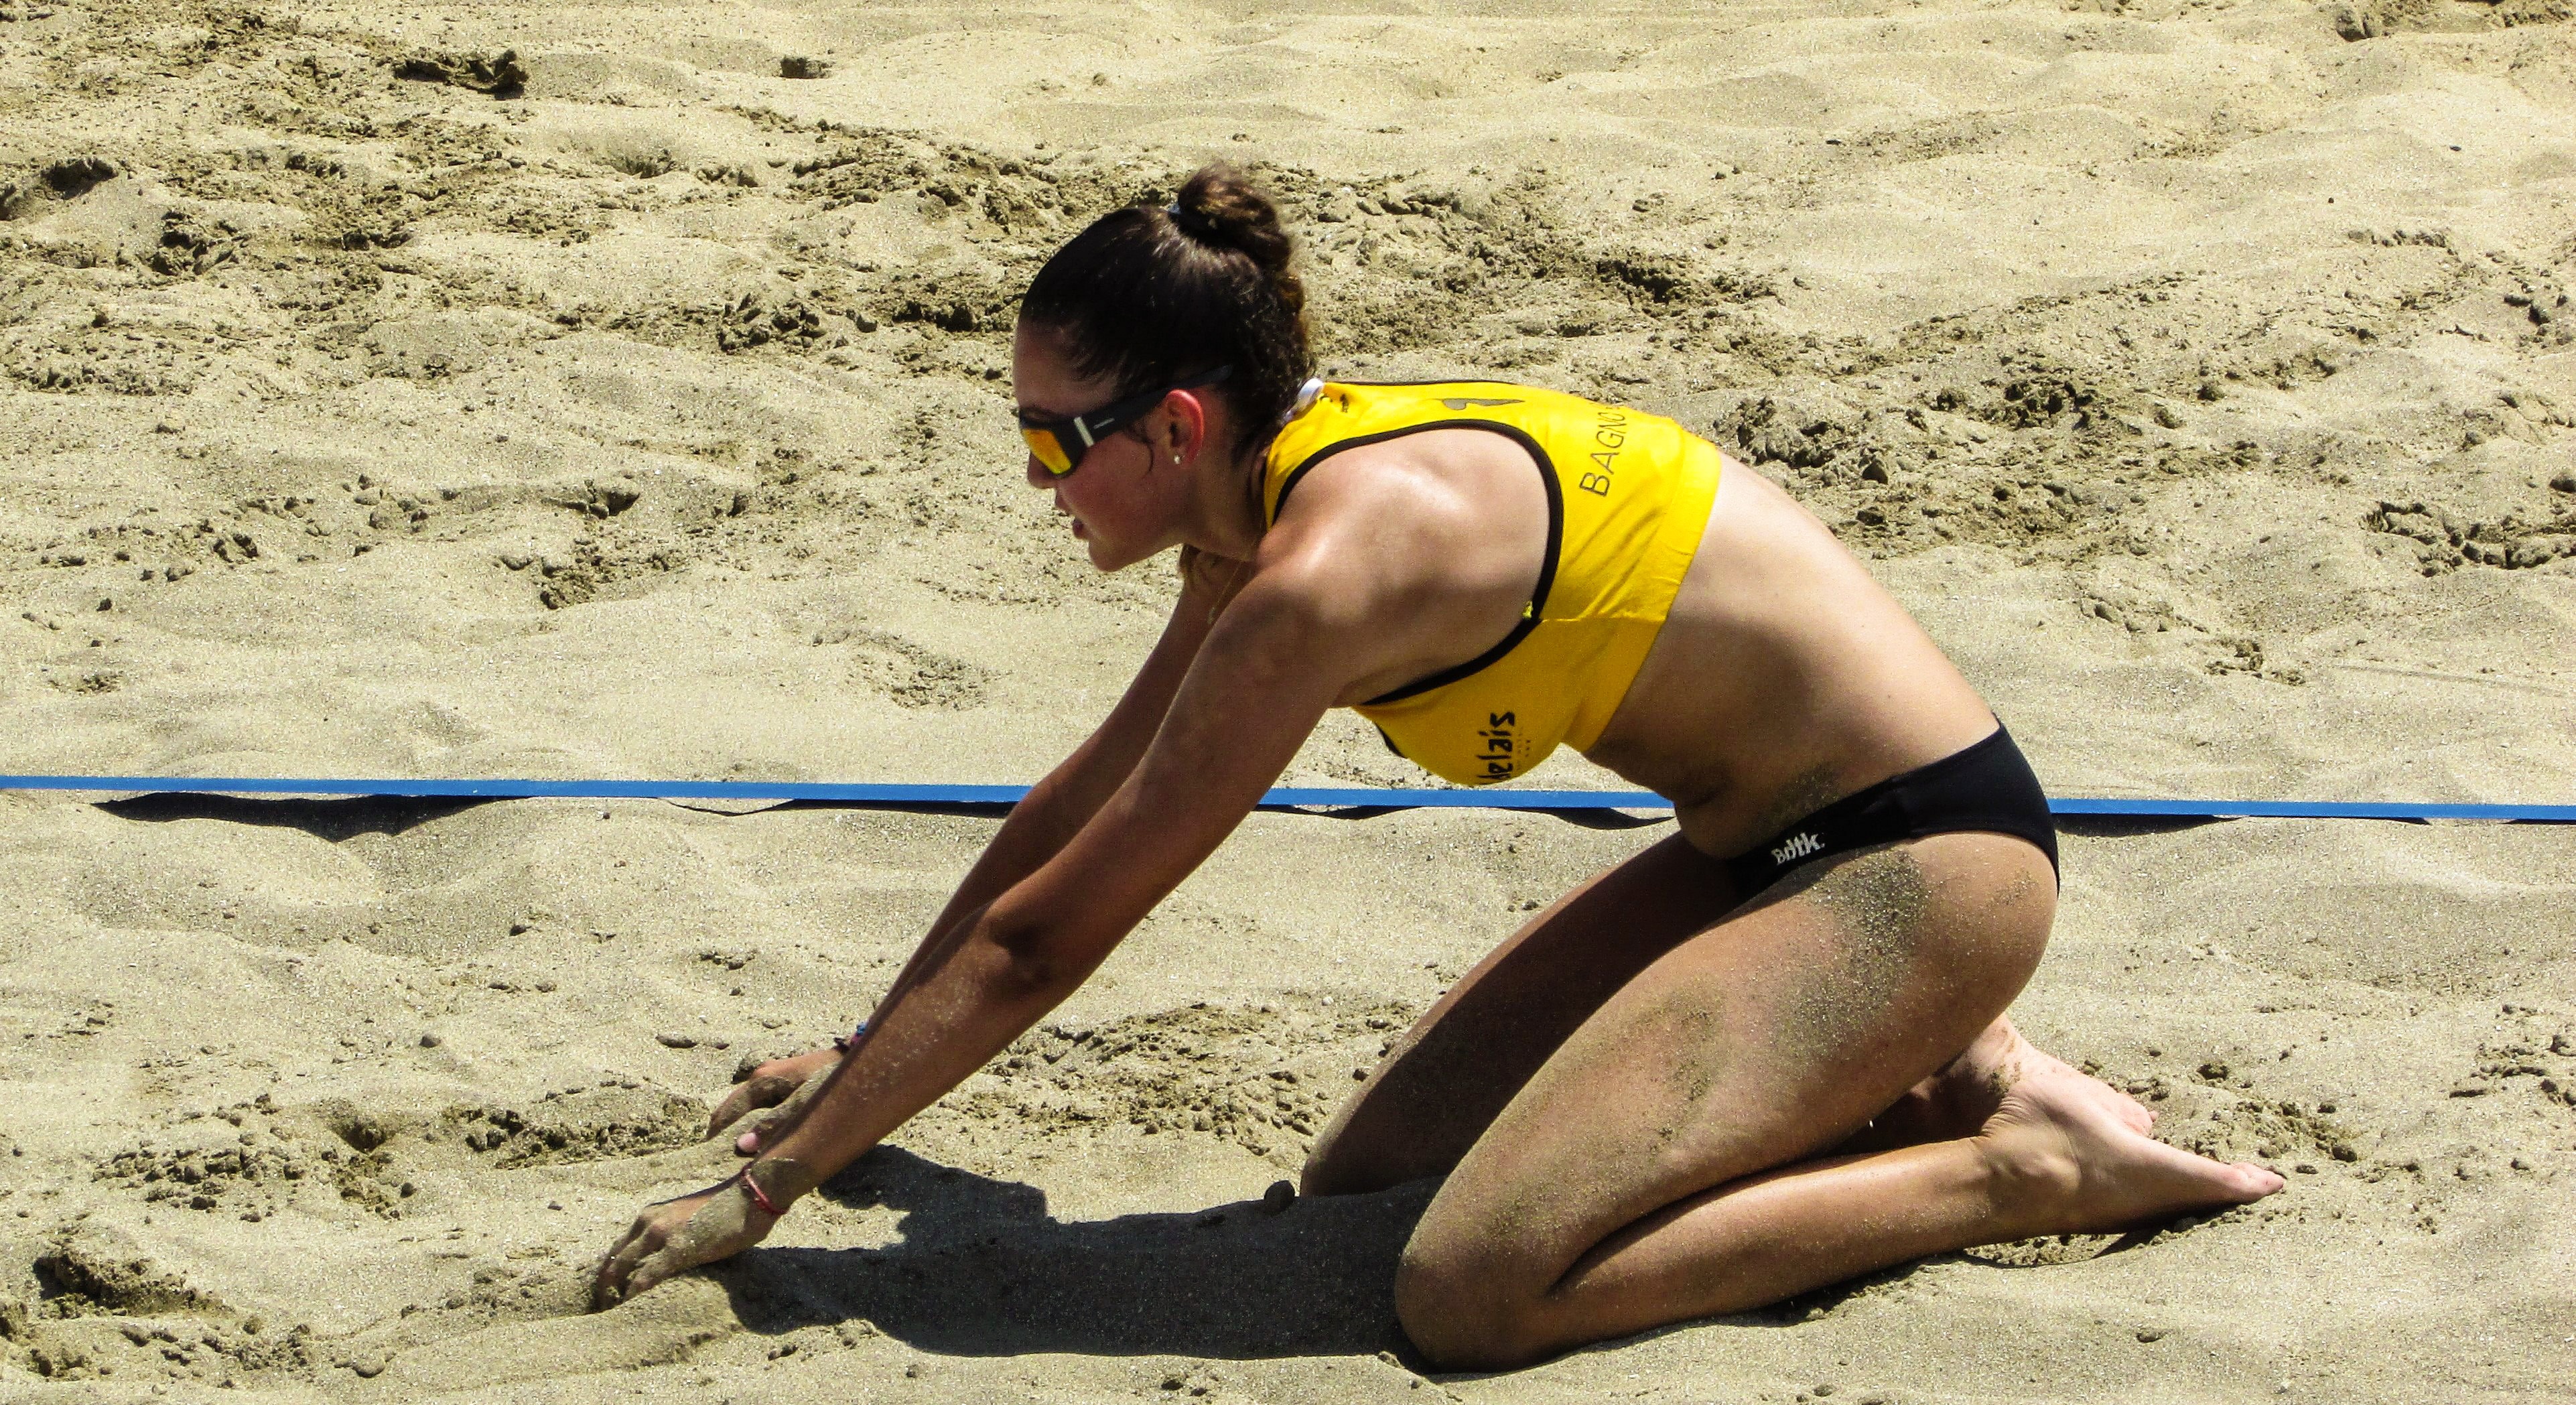
sand, girl, woman, sport, summer, female, leg, young, fitness, muscle, sports, athlete, active, volleyball, beach volleyball, volley, beach volley, rugby football, rugby union, ball over a net games